David Kravish

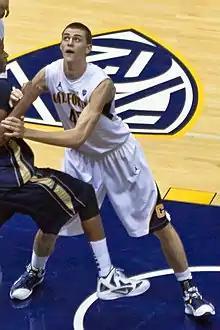

David Jeffrey Kravish (born September 12, 1992) is an American-born naturalized Bulgarian professional basketball player for Unicaja of the Liga ACB. He played college basketball for California. Standing at , he plays at the center position.